19th Royal Hussars

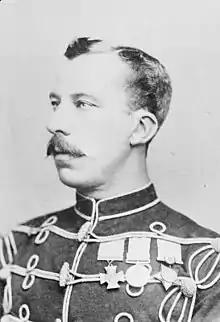
William Thomas Marshall VC

The regiment saw action at Battle of Tel el-Kebir in September 1882 during the Anglo-Egyptian War and the regiment took possession of the wells, which were a vital resource in desert warfare, at the Battle of Abu Klea in January 1885 during the Mahdist War. It also fought at the Siege of Ladysmith in winter 1899 during the Second Boer War. The regiment was titled the 19th (Alexandra, Princess of Wales's Own) Hussars after Alexandra, Princess of Wales in 1902 and, when Alexandra became Queen Consort in 1908, the name changed to the 19th (Queen Alexandra's Own Royal) Hussars.